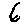
Label: 6